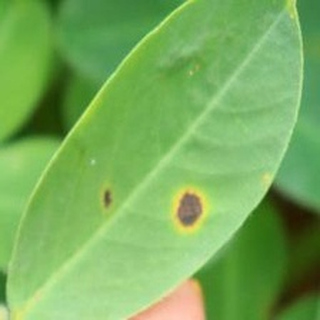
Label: groundnut_early_leaf_spot